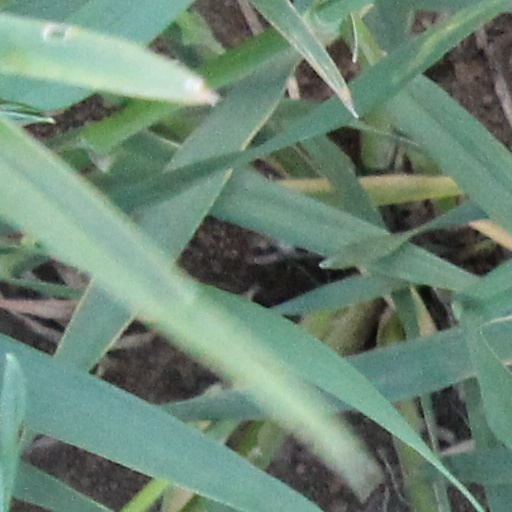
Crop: wheat